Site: brandenburg
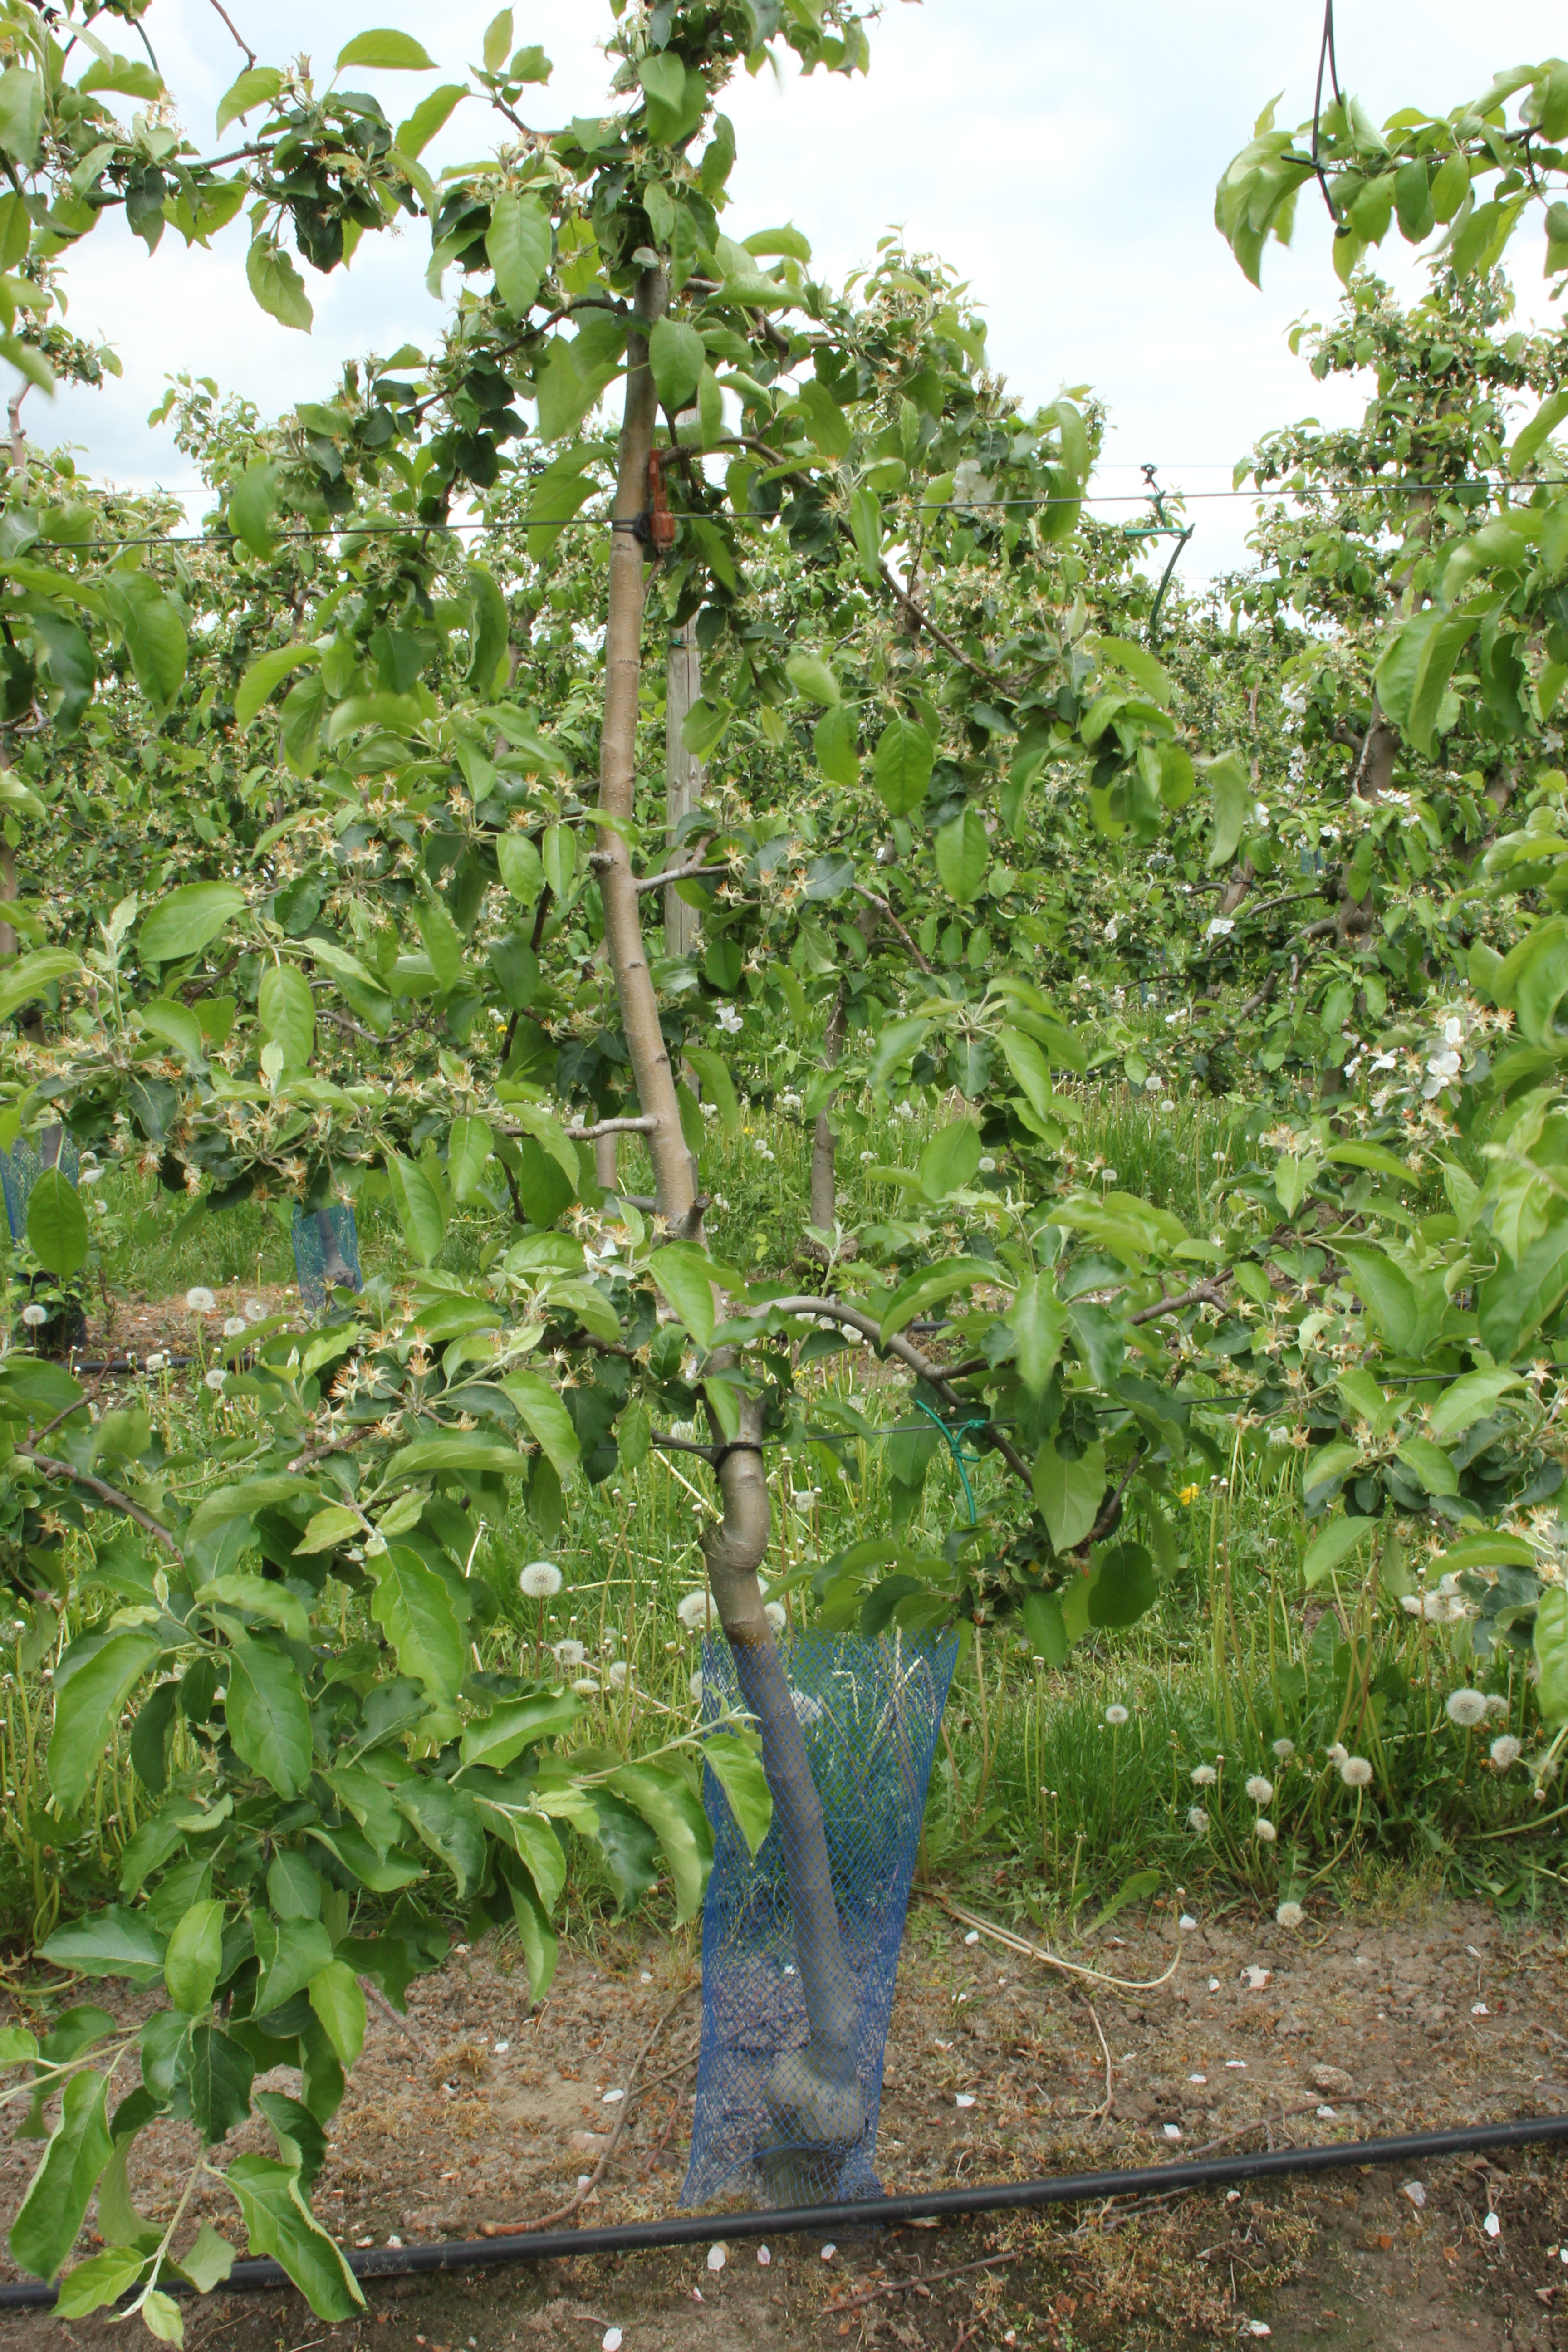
Growth stage (BBCH 67): Flowering